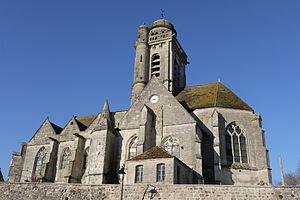
Église Saint-Rémi de Saint-Rémy-Blanzy
L'église Saint-Rémi est une église située à Saint-Rémy-Blanzy, en France.